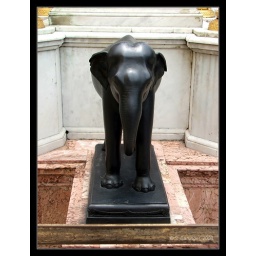
Tiny black elephant statue that can be found on the grounds of the Grand Palace in Thailand.